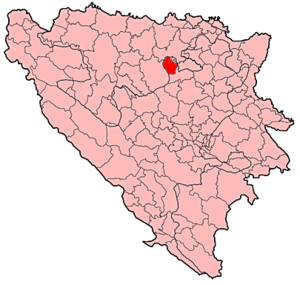
Tešanj est une ville et une municipalité de Bosnie-Herzégovine située dans le canton de Zenica-Doboj et dans la Fédération de Bosnie-et-Herzégovine. Selon les premiers résultats du recensement bosnien de 2013, la ville intra muros compte 5 531 habitants et la municipalité 46 135.